American Promise (film)

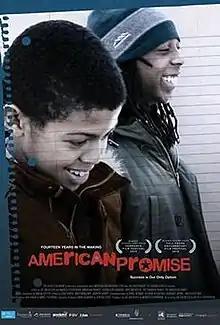
Theatrical release poster

American Promise is a documentary film spanning 13 years from directors Joe Brewster and Michèle Stephenson. The film captures the stories of Brewster and Stephenson's 5-year-old son Idris and his best friend and classmate Seun as these families navigate their way through the rigorous prep-school process and secure admission to the Dalton School. The film is set against the backdrop of a persistent educational achievement gap that dramatically affects African-American boys at all socioeconomic levels across the country. The film's focus shifted based on the experiences that Idris and Seun faced while at Dalton.